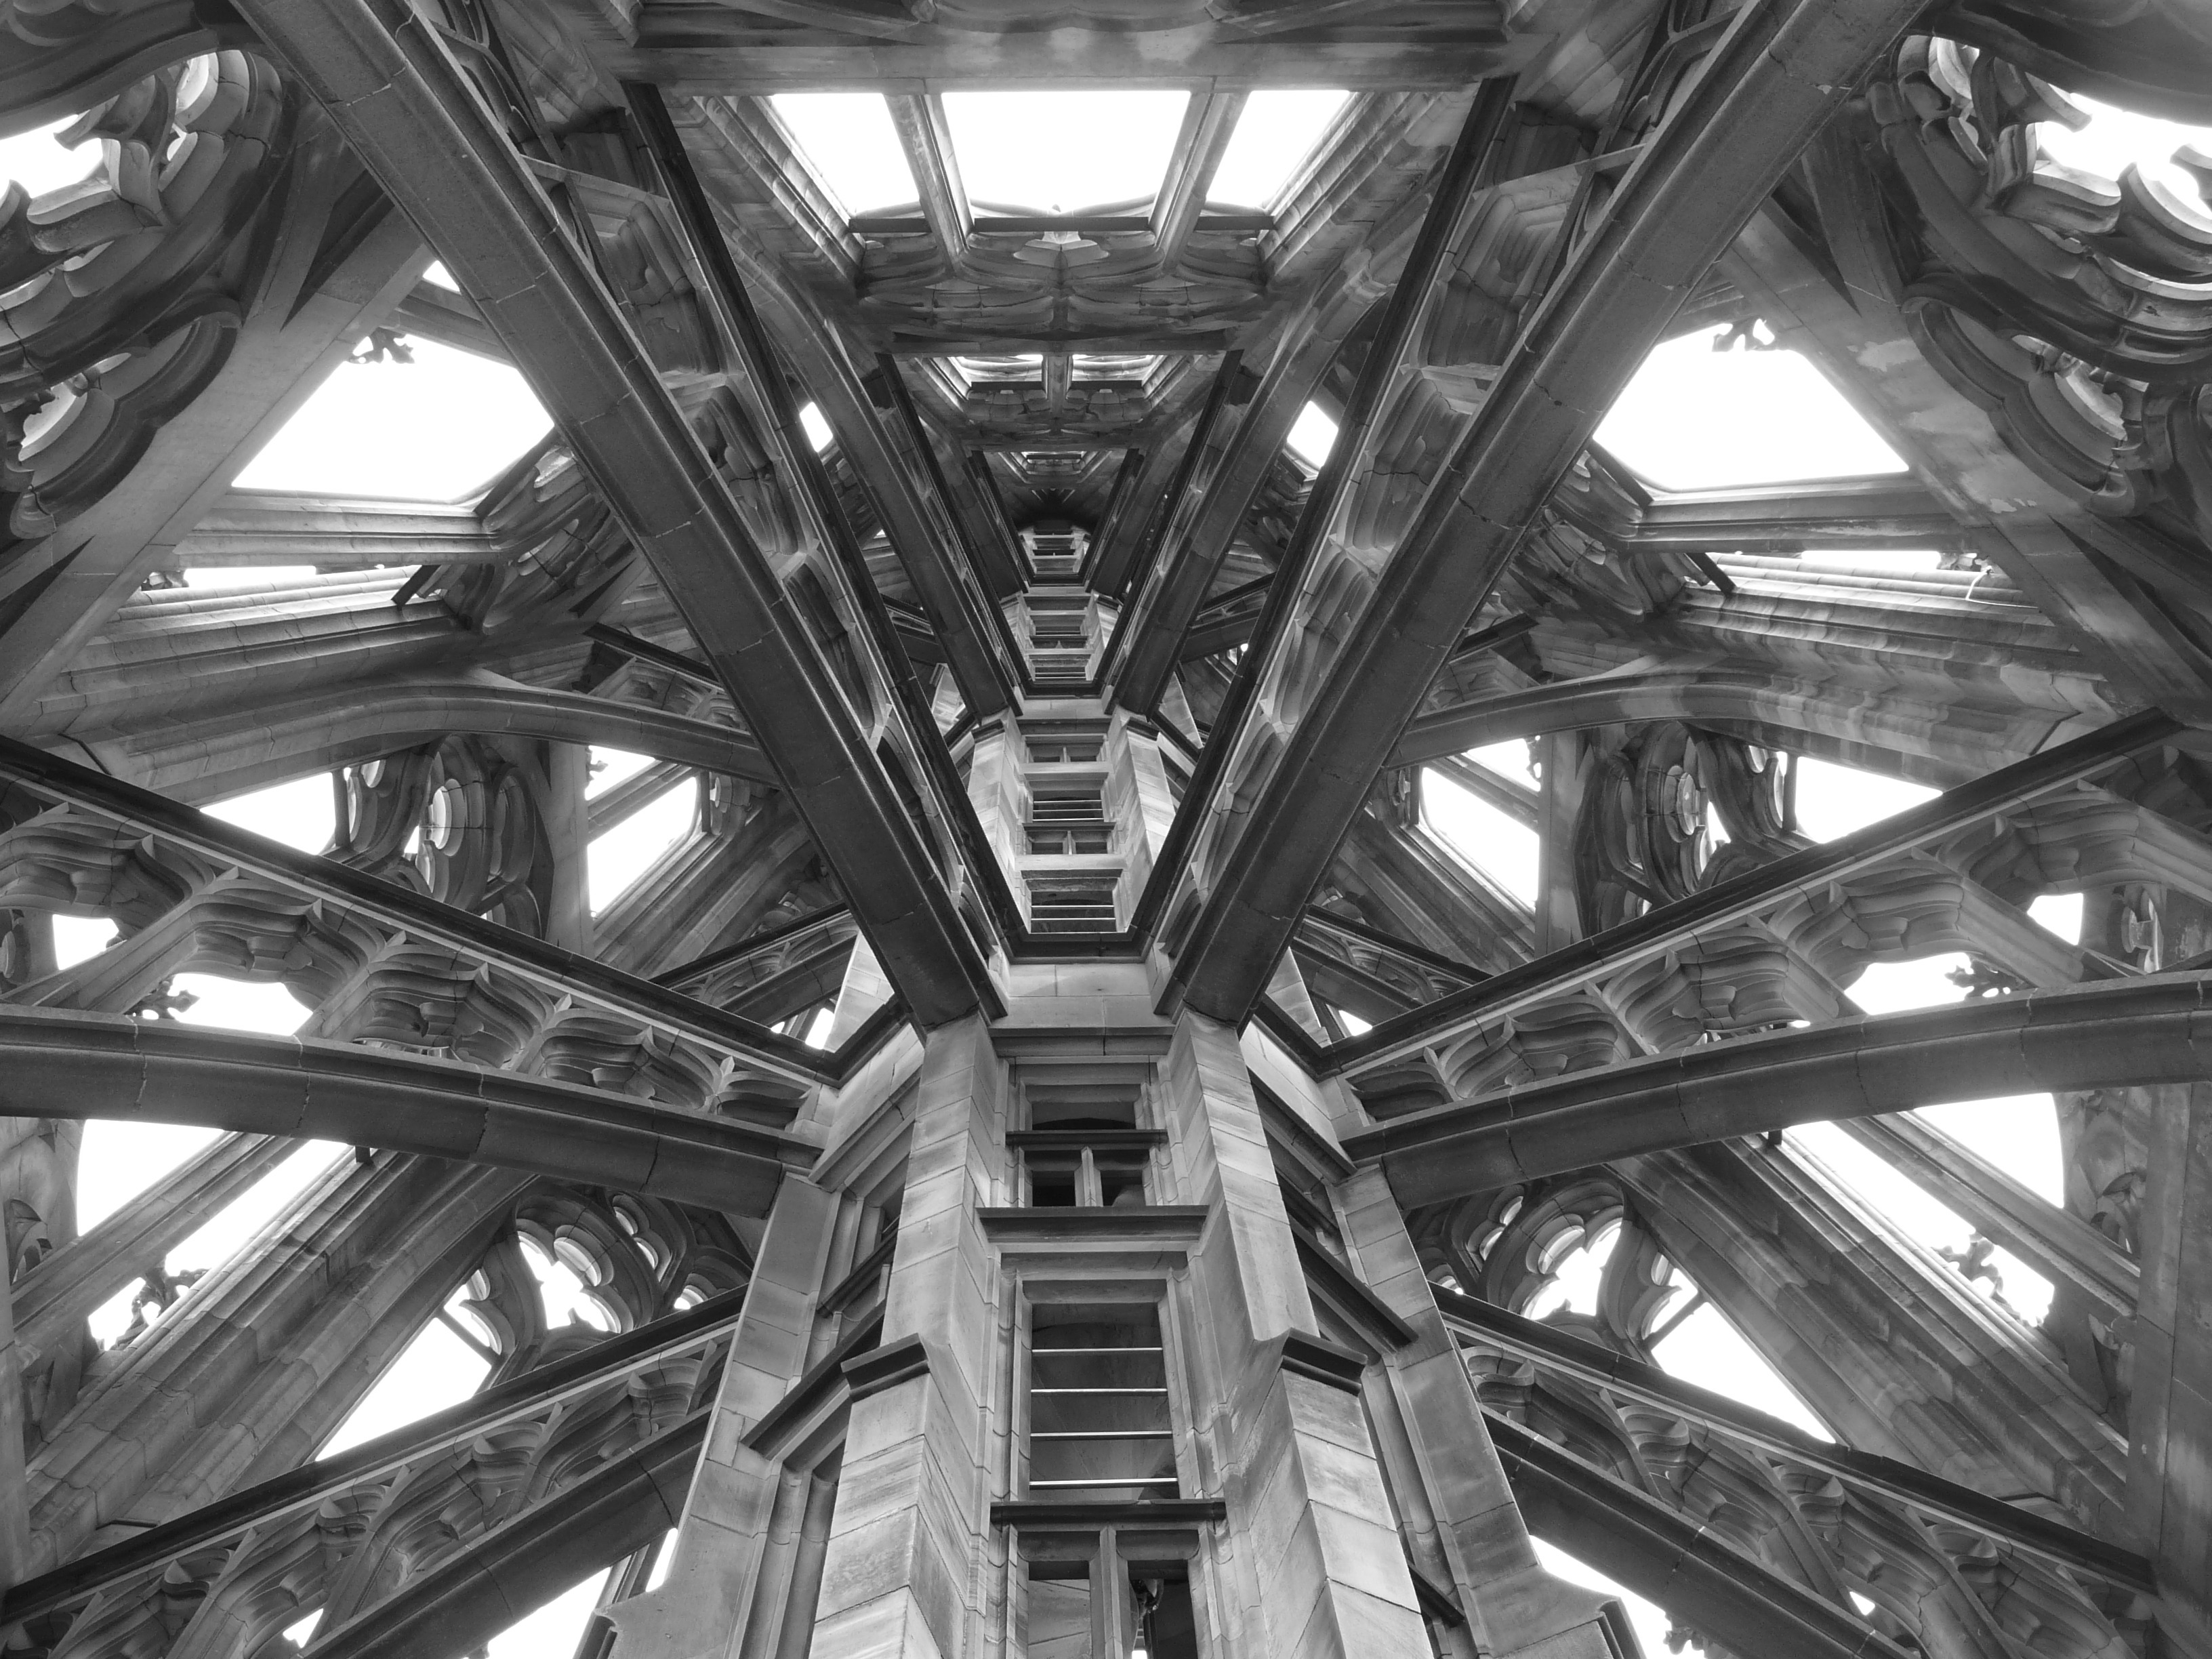
black and white, architecture, structure, white, wheel, building, skyscraper, pillar, church, black, monochrome, lighting, public transport, gothic, arches, symmetry, dom, arcades, metropolis, enormous, sand stone, impressive, munster, ulm cathedral, stuetztpfeiler, urban area, monochrome photography